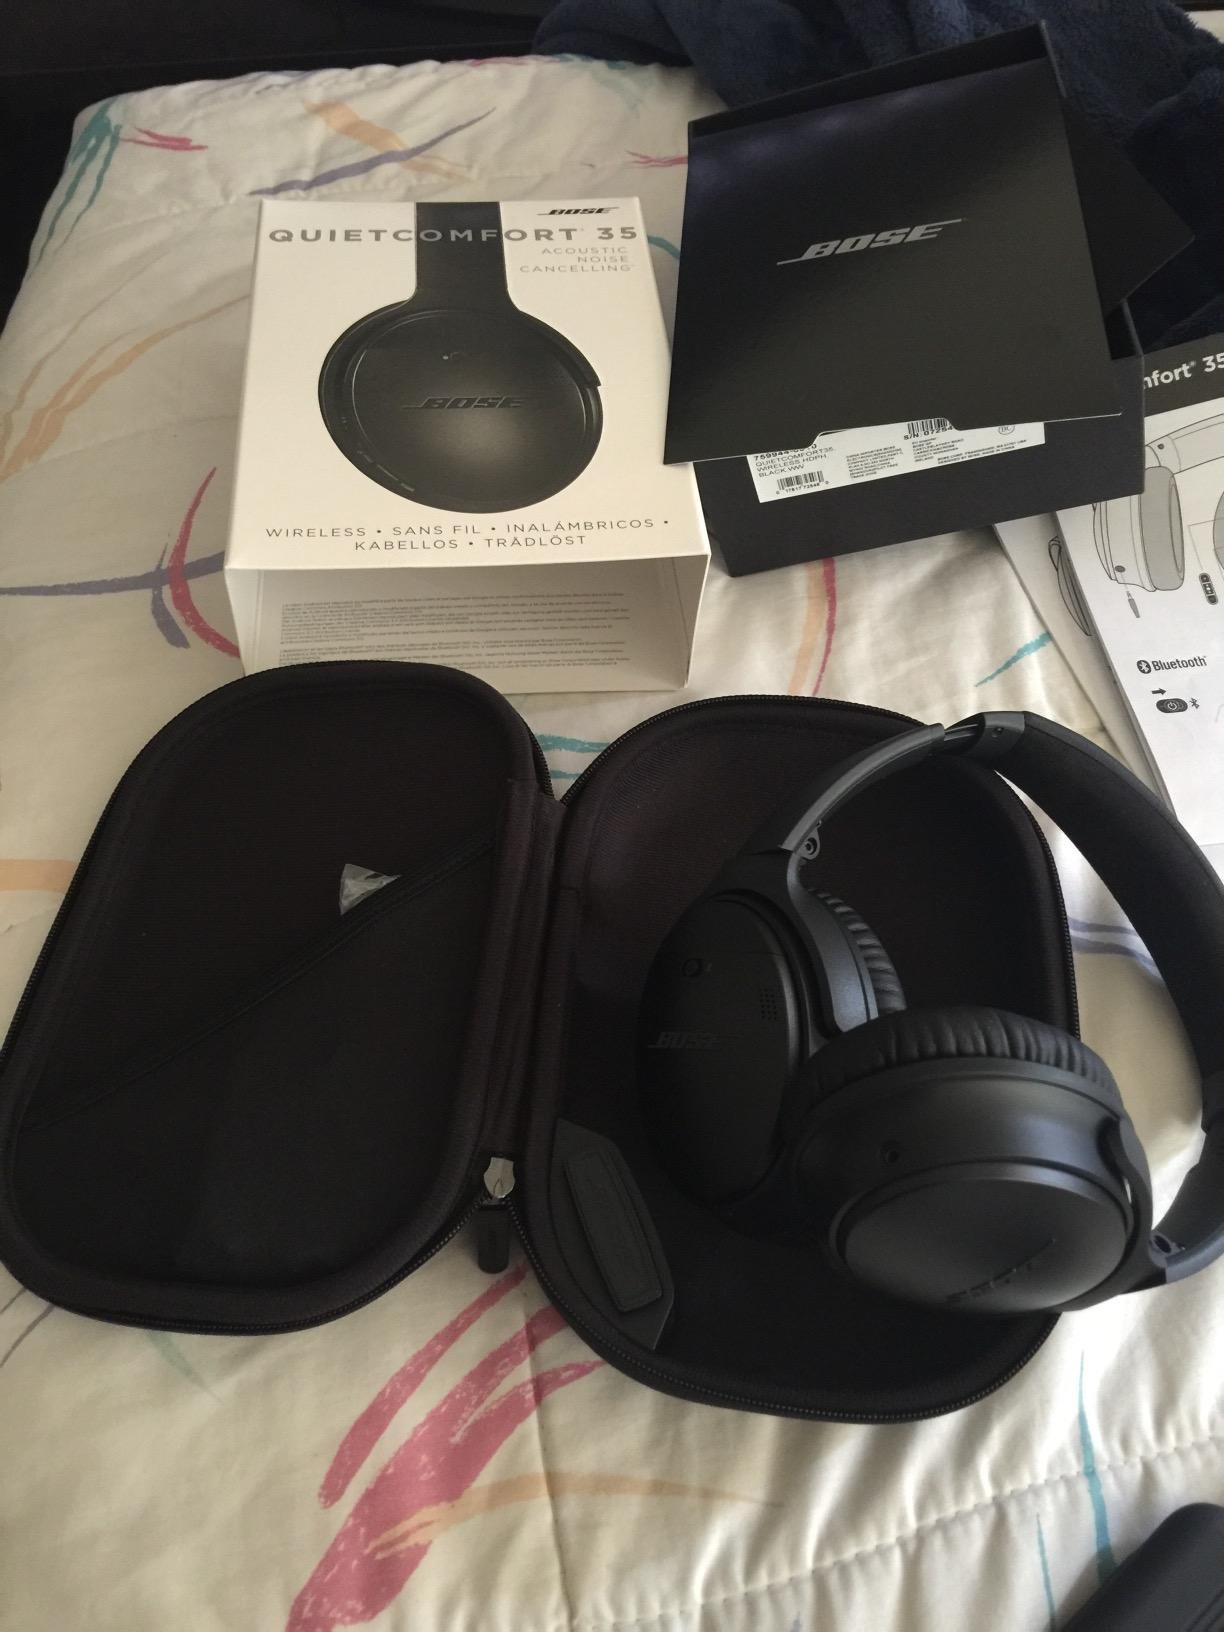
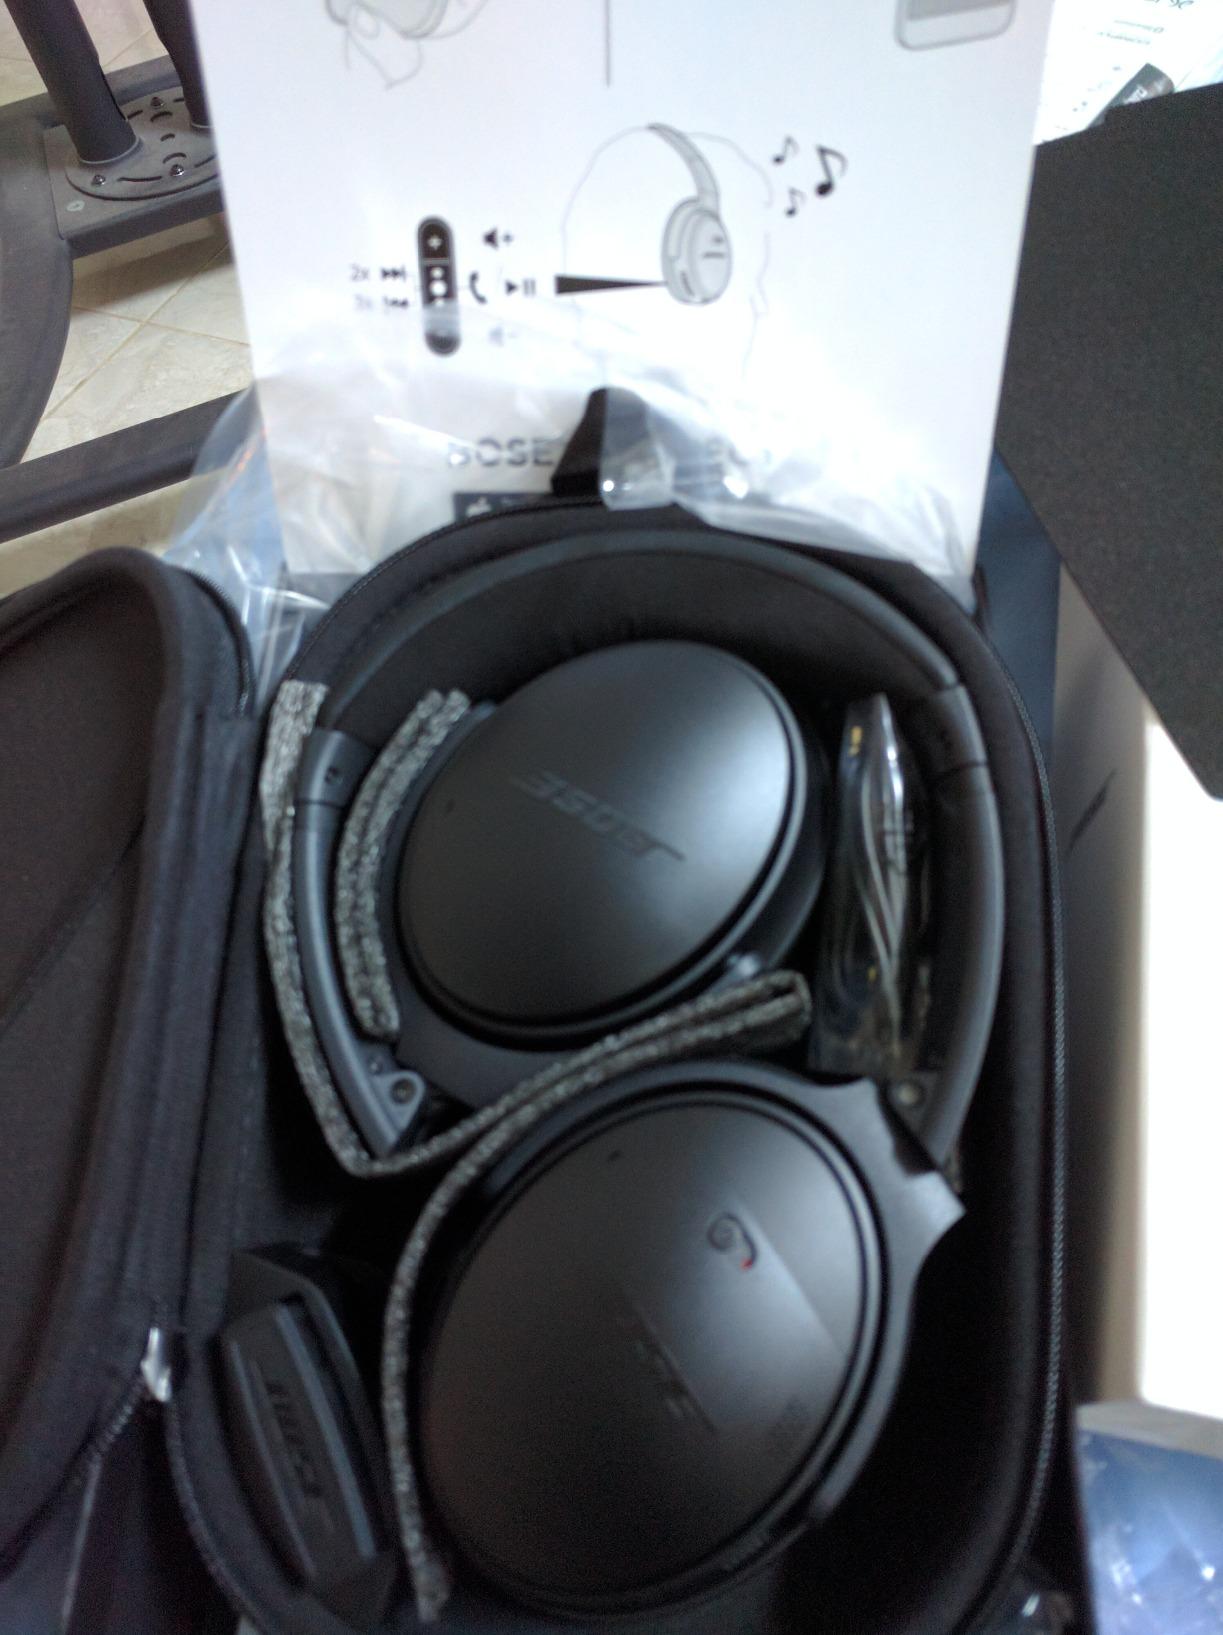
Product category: headphones
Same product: yes